Hermes (spacecraft)

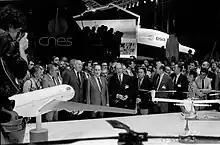
Hermes mockup behind French president Mitterrand. Photo taken at Toulouse in 1987.

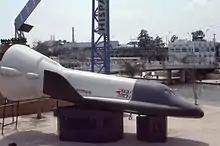
Hermes mockup on display during the Sevilla Expo 92

A full scale mockup was built in 1986, and was shown in 1987 at Le Bourget in May, followed by Madrid in September and Toulouse during October - November. In 1988 the mockup was shown at Strasbourg in Abril, Hanover in May, and Bordeaux in December. With the end of the project in 1993, this mockup was transferred to ENSICA ("École nationale supérieures d'ingénieurs de construction aéronautique") in 1996. In 2005 it was brought to Le Bourget to await a possible restoration project.